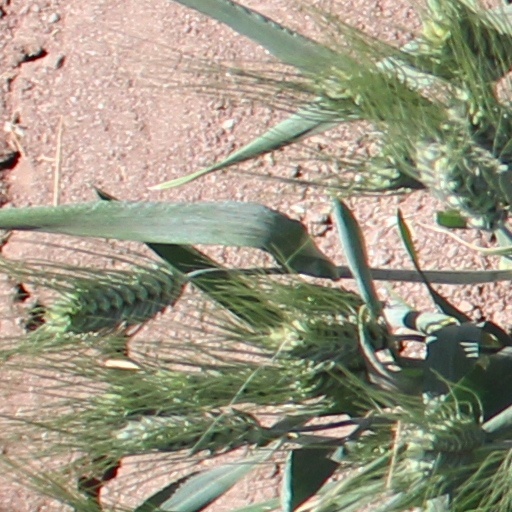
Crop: wheat